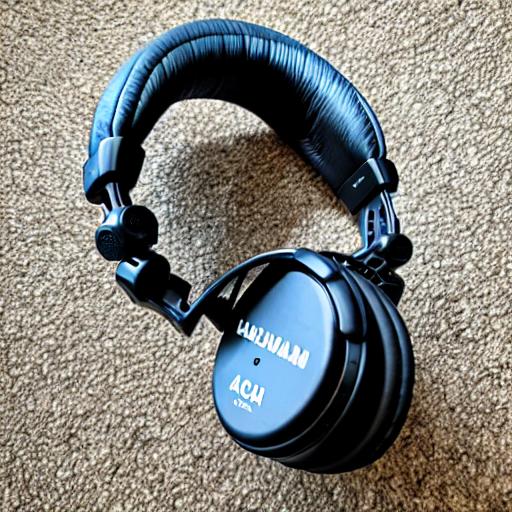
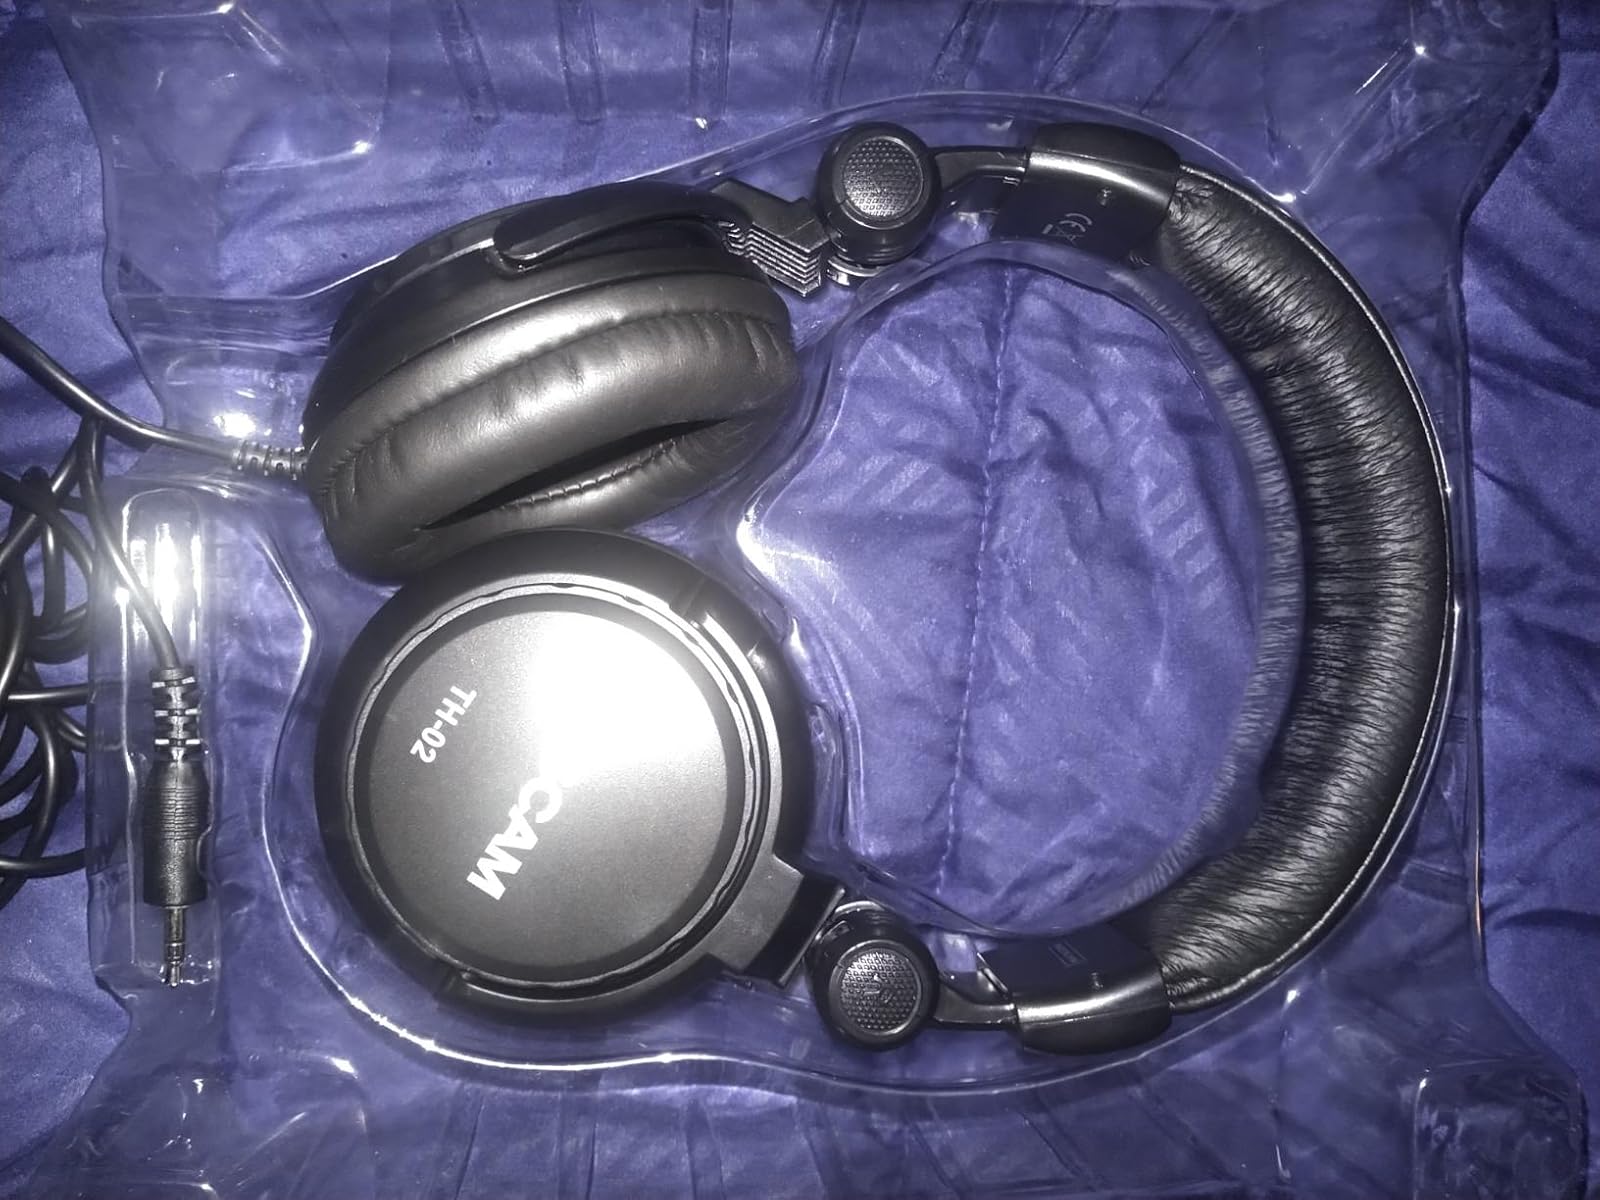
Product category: headphones
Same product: no